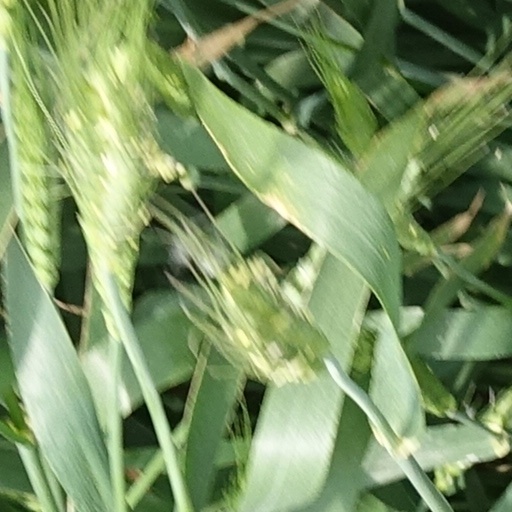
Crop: wheat